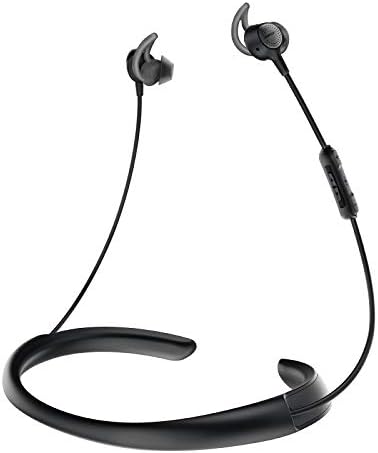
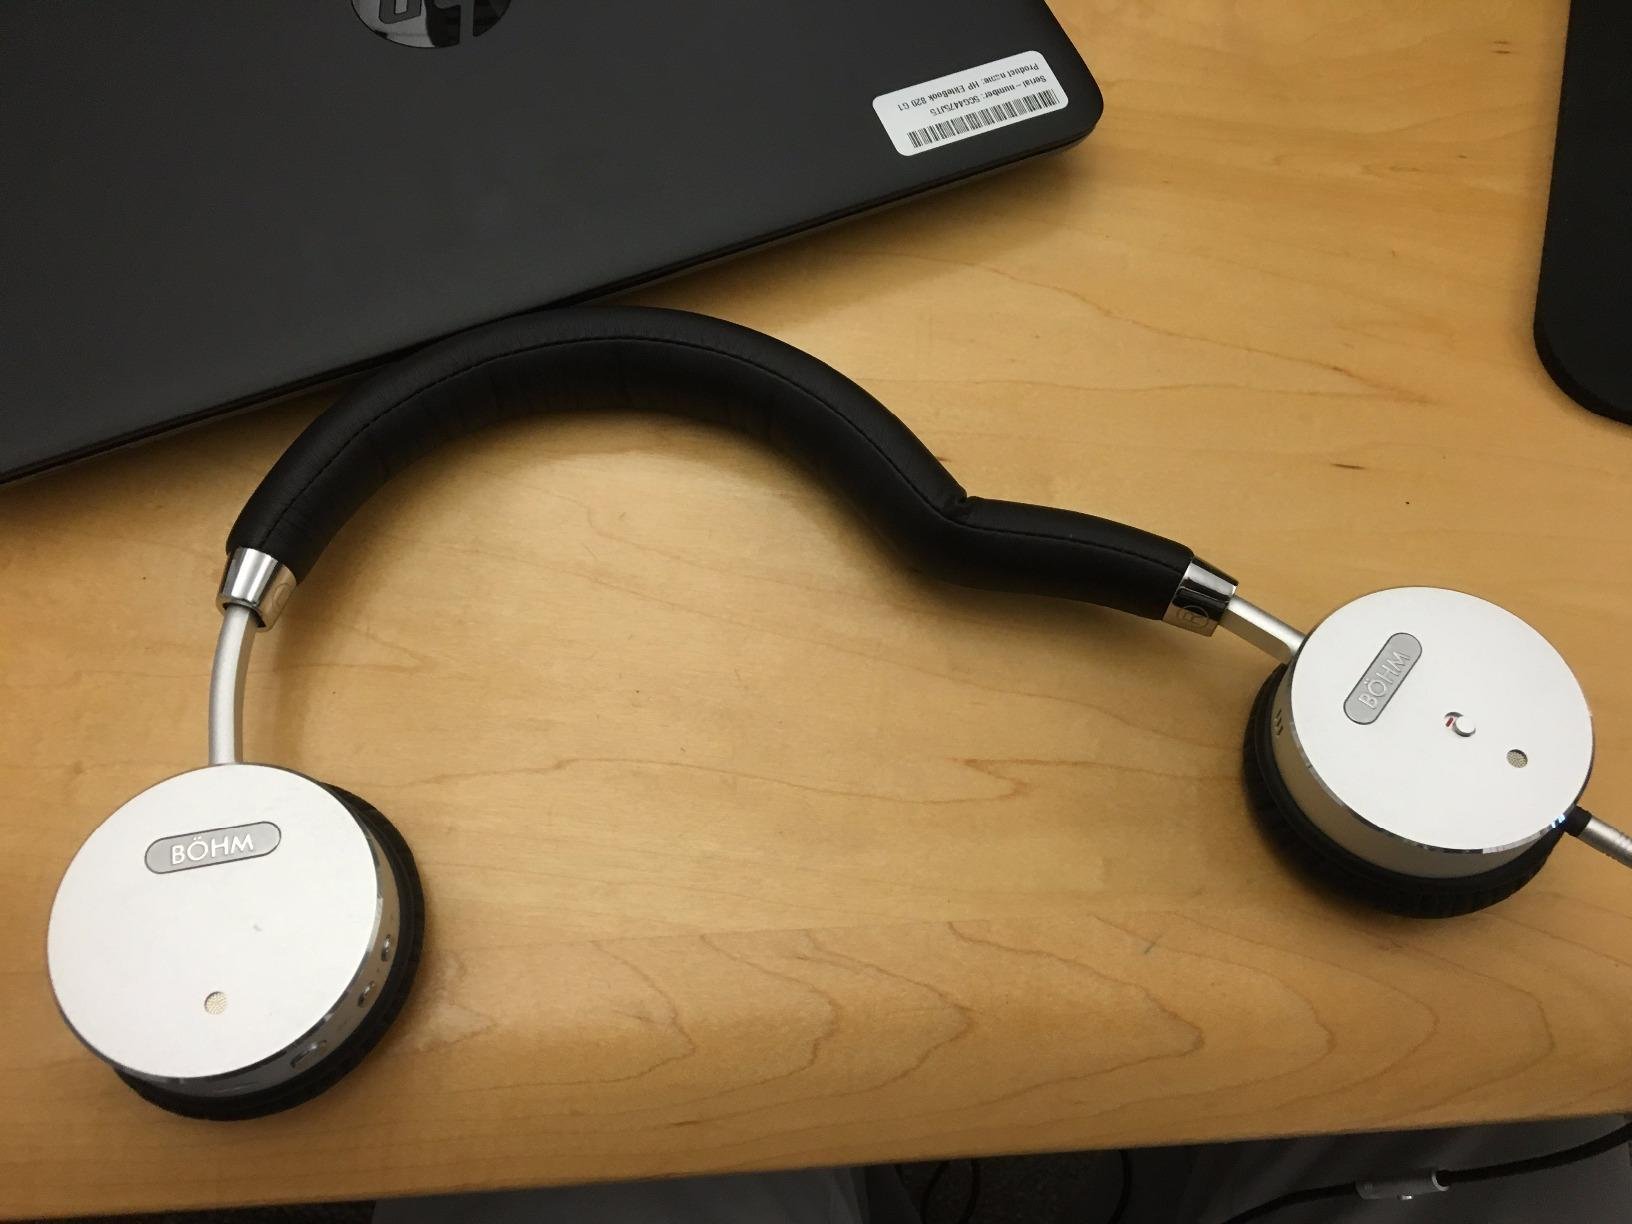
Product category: headphones
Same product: no